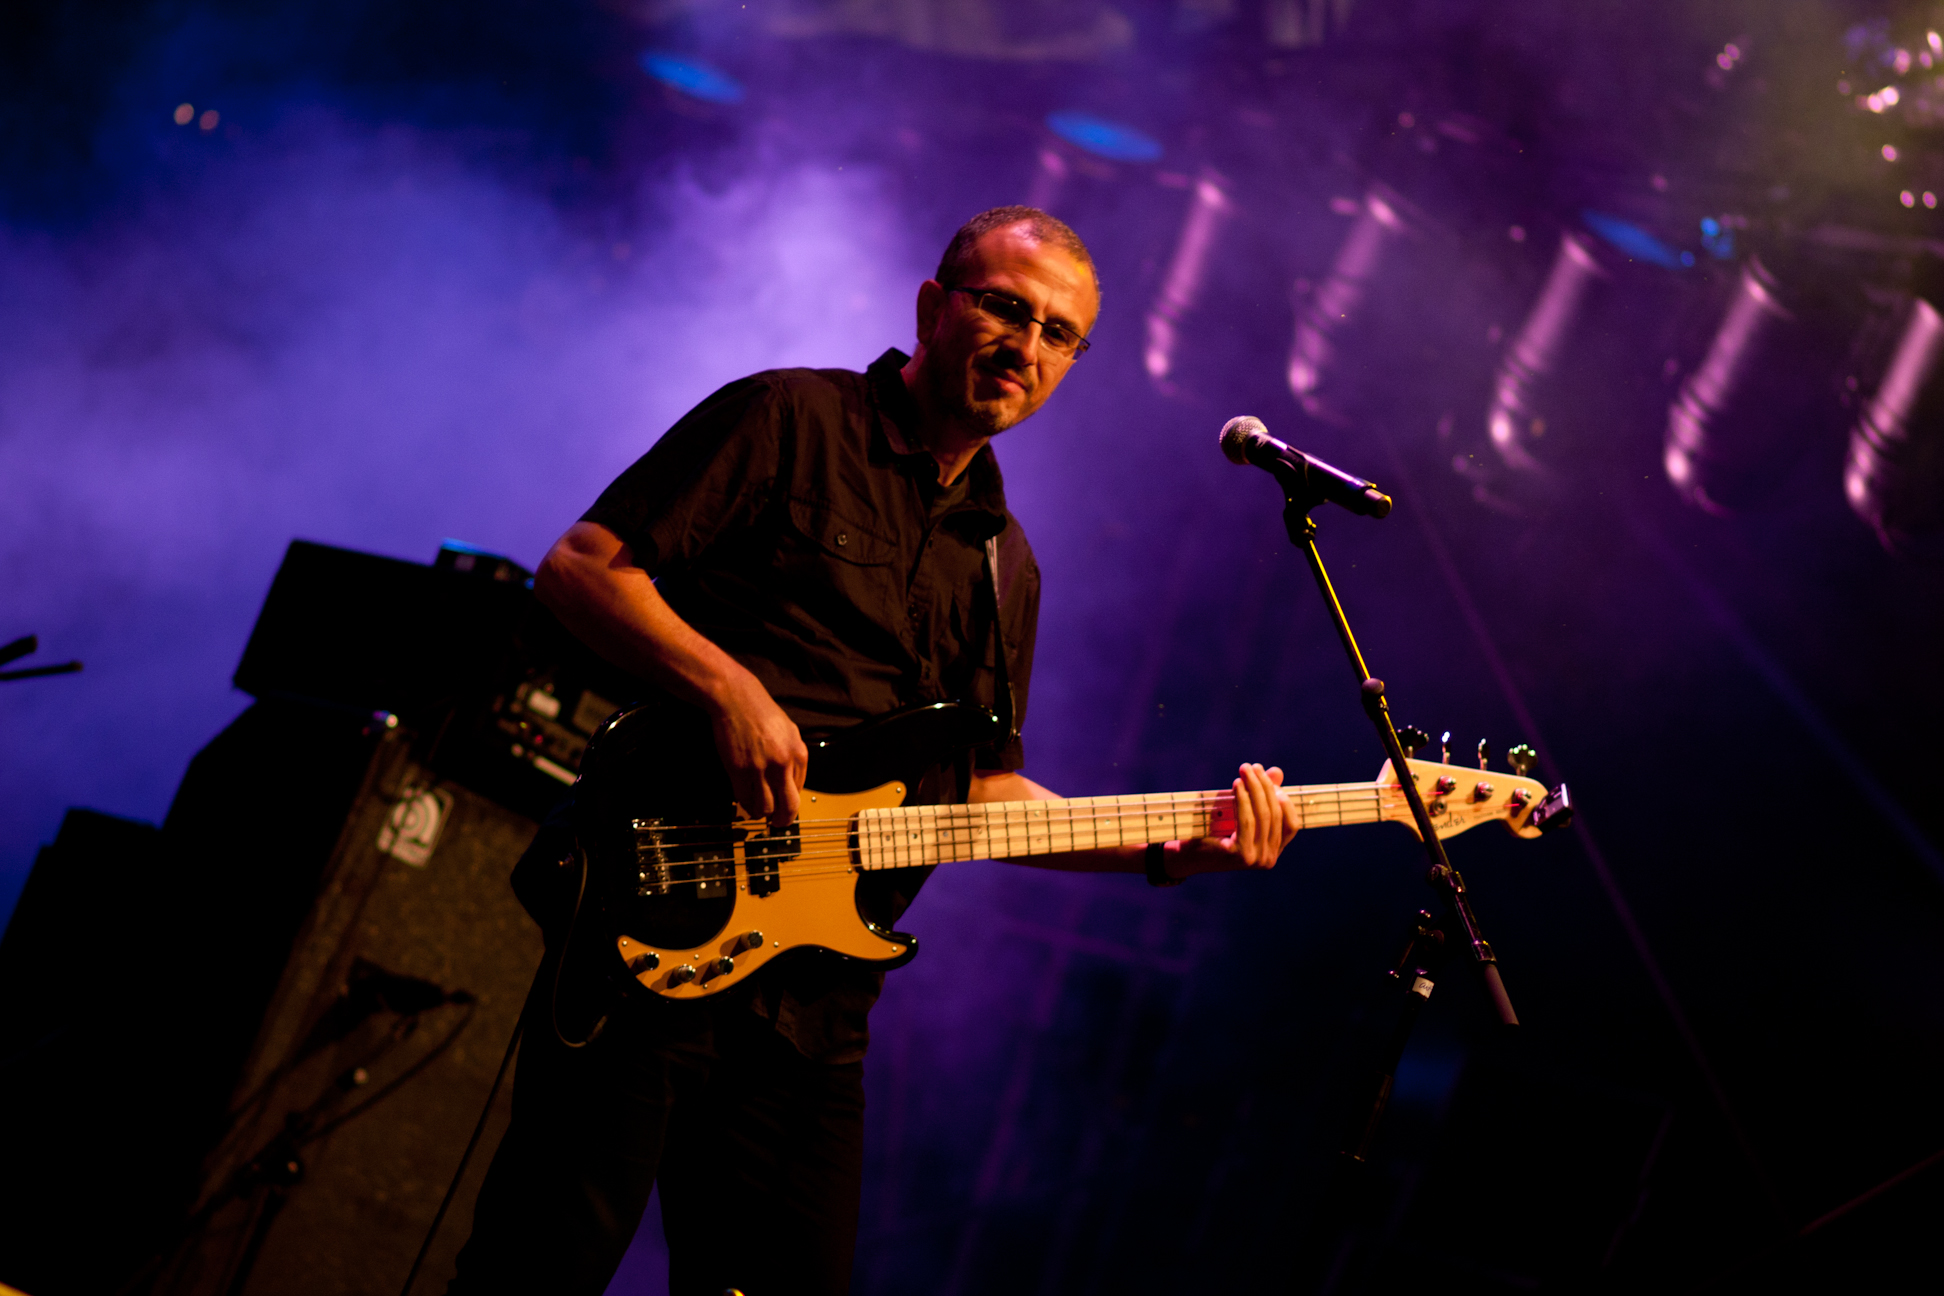
music, guitar, concert, live, musician, performance art, marc, stage, brussels, place, grand, fete, morgan, fdration, walloniebruxelles, ftefwb, obstacles, performance, bassist, singing, event, guitarist, drums, entertainment, performing arts, singer songwriter, rock concert, musical theatre